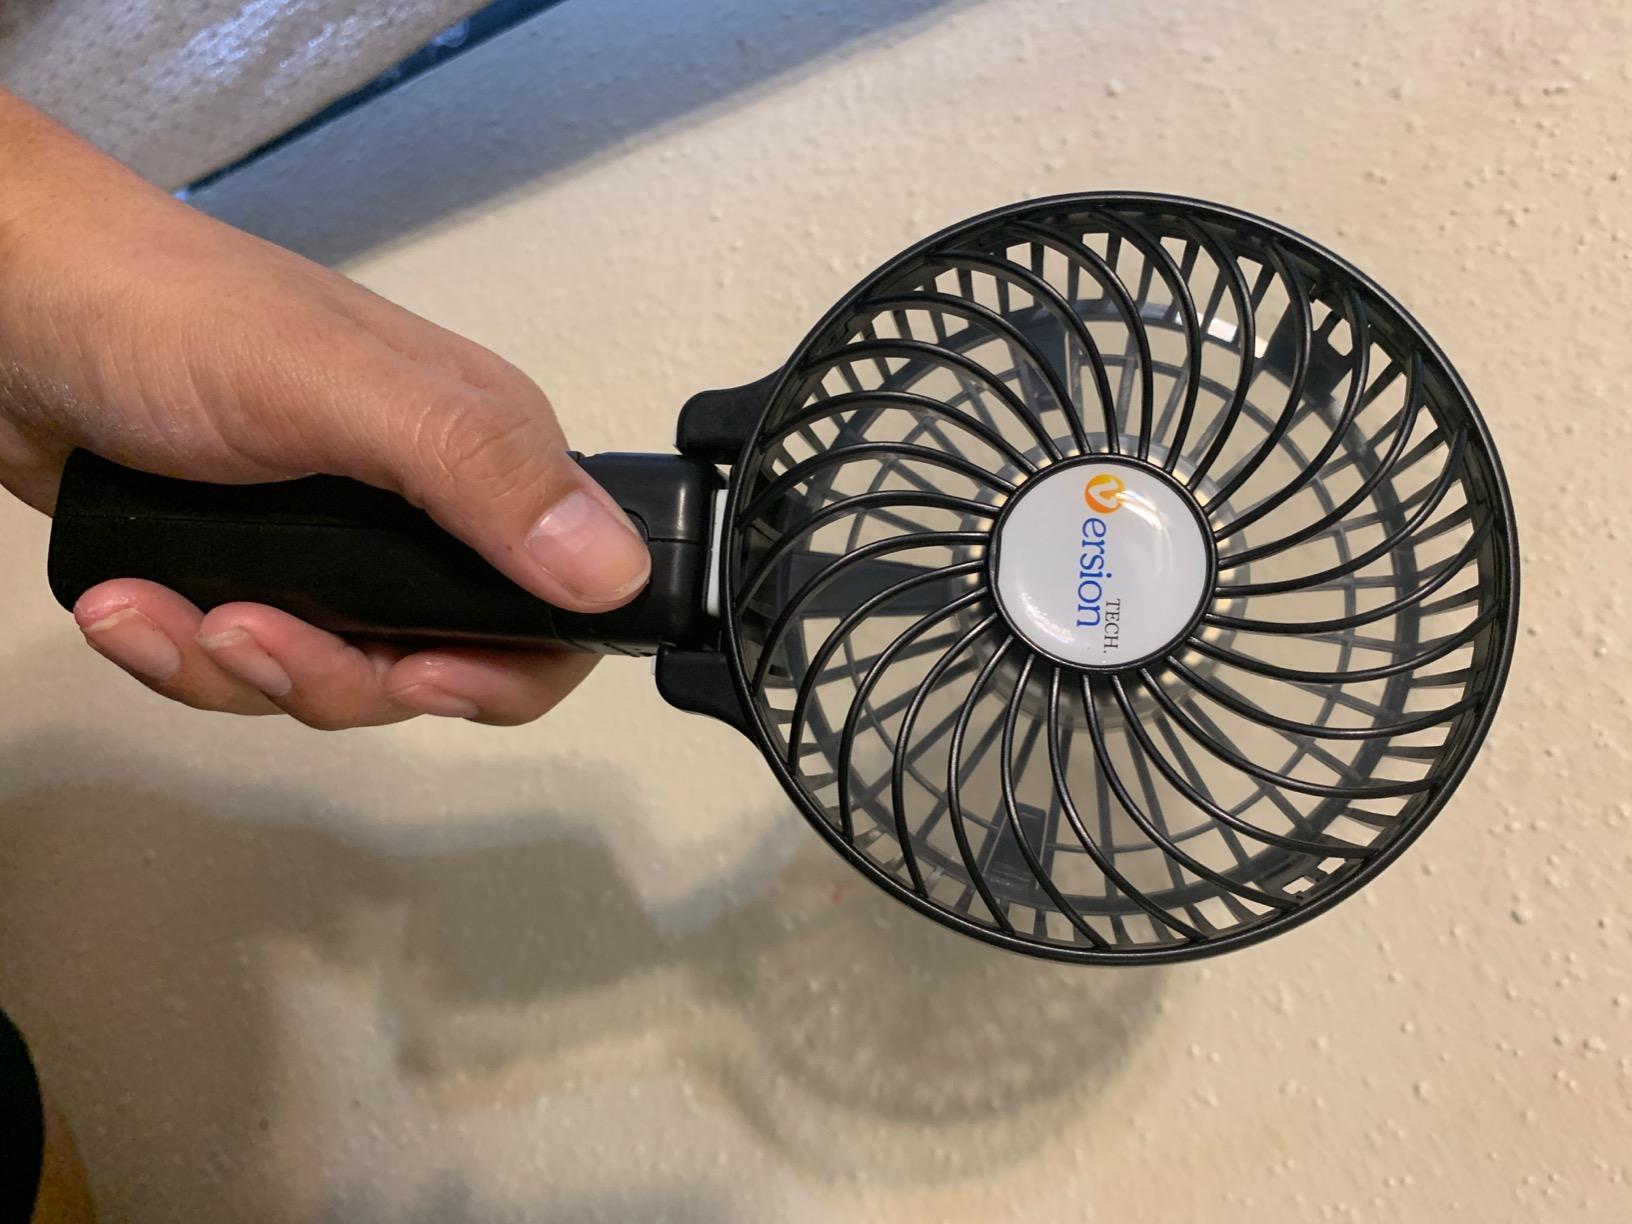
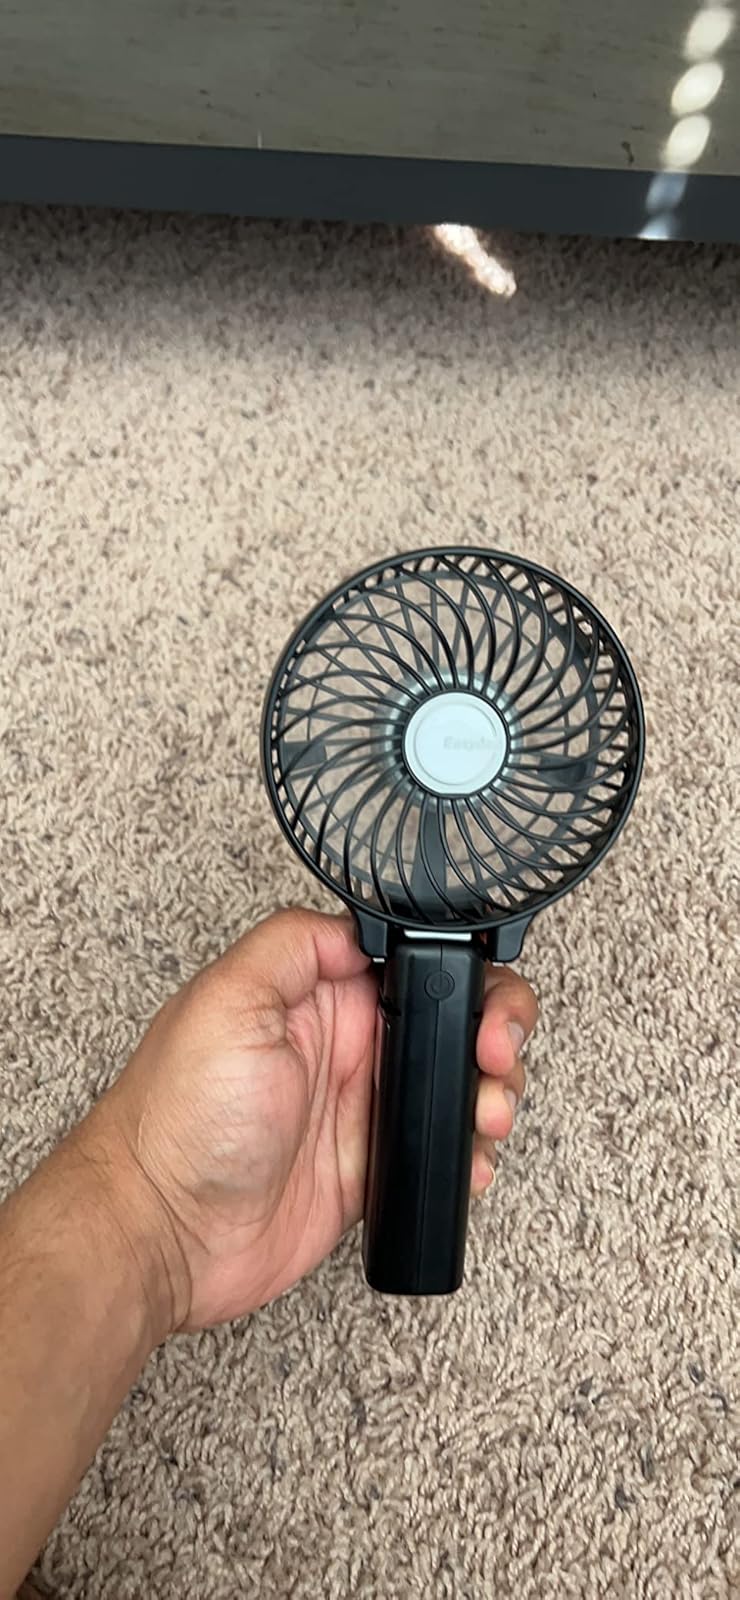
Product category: fan
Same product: no